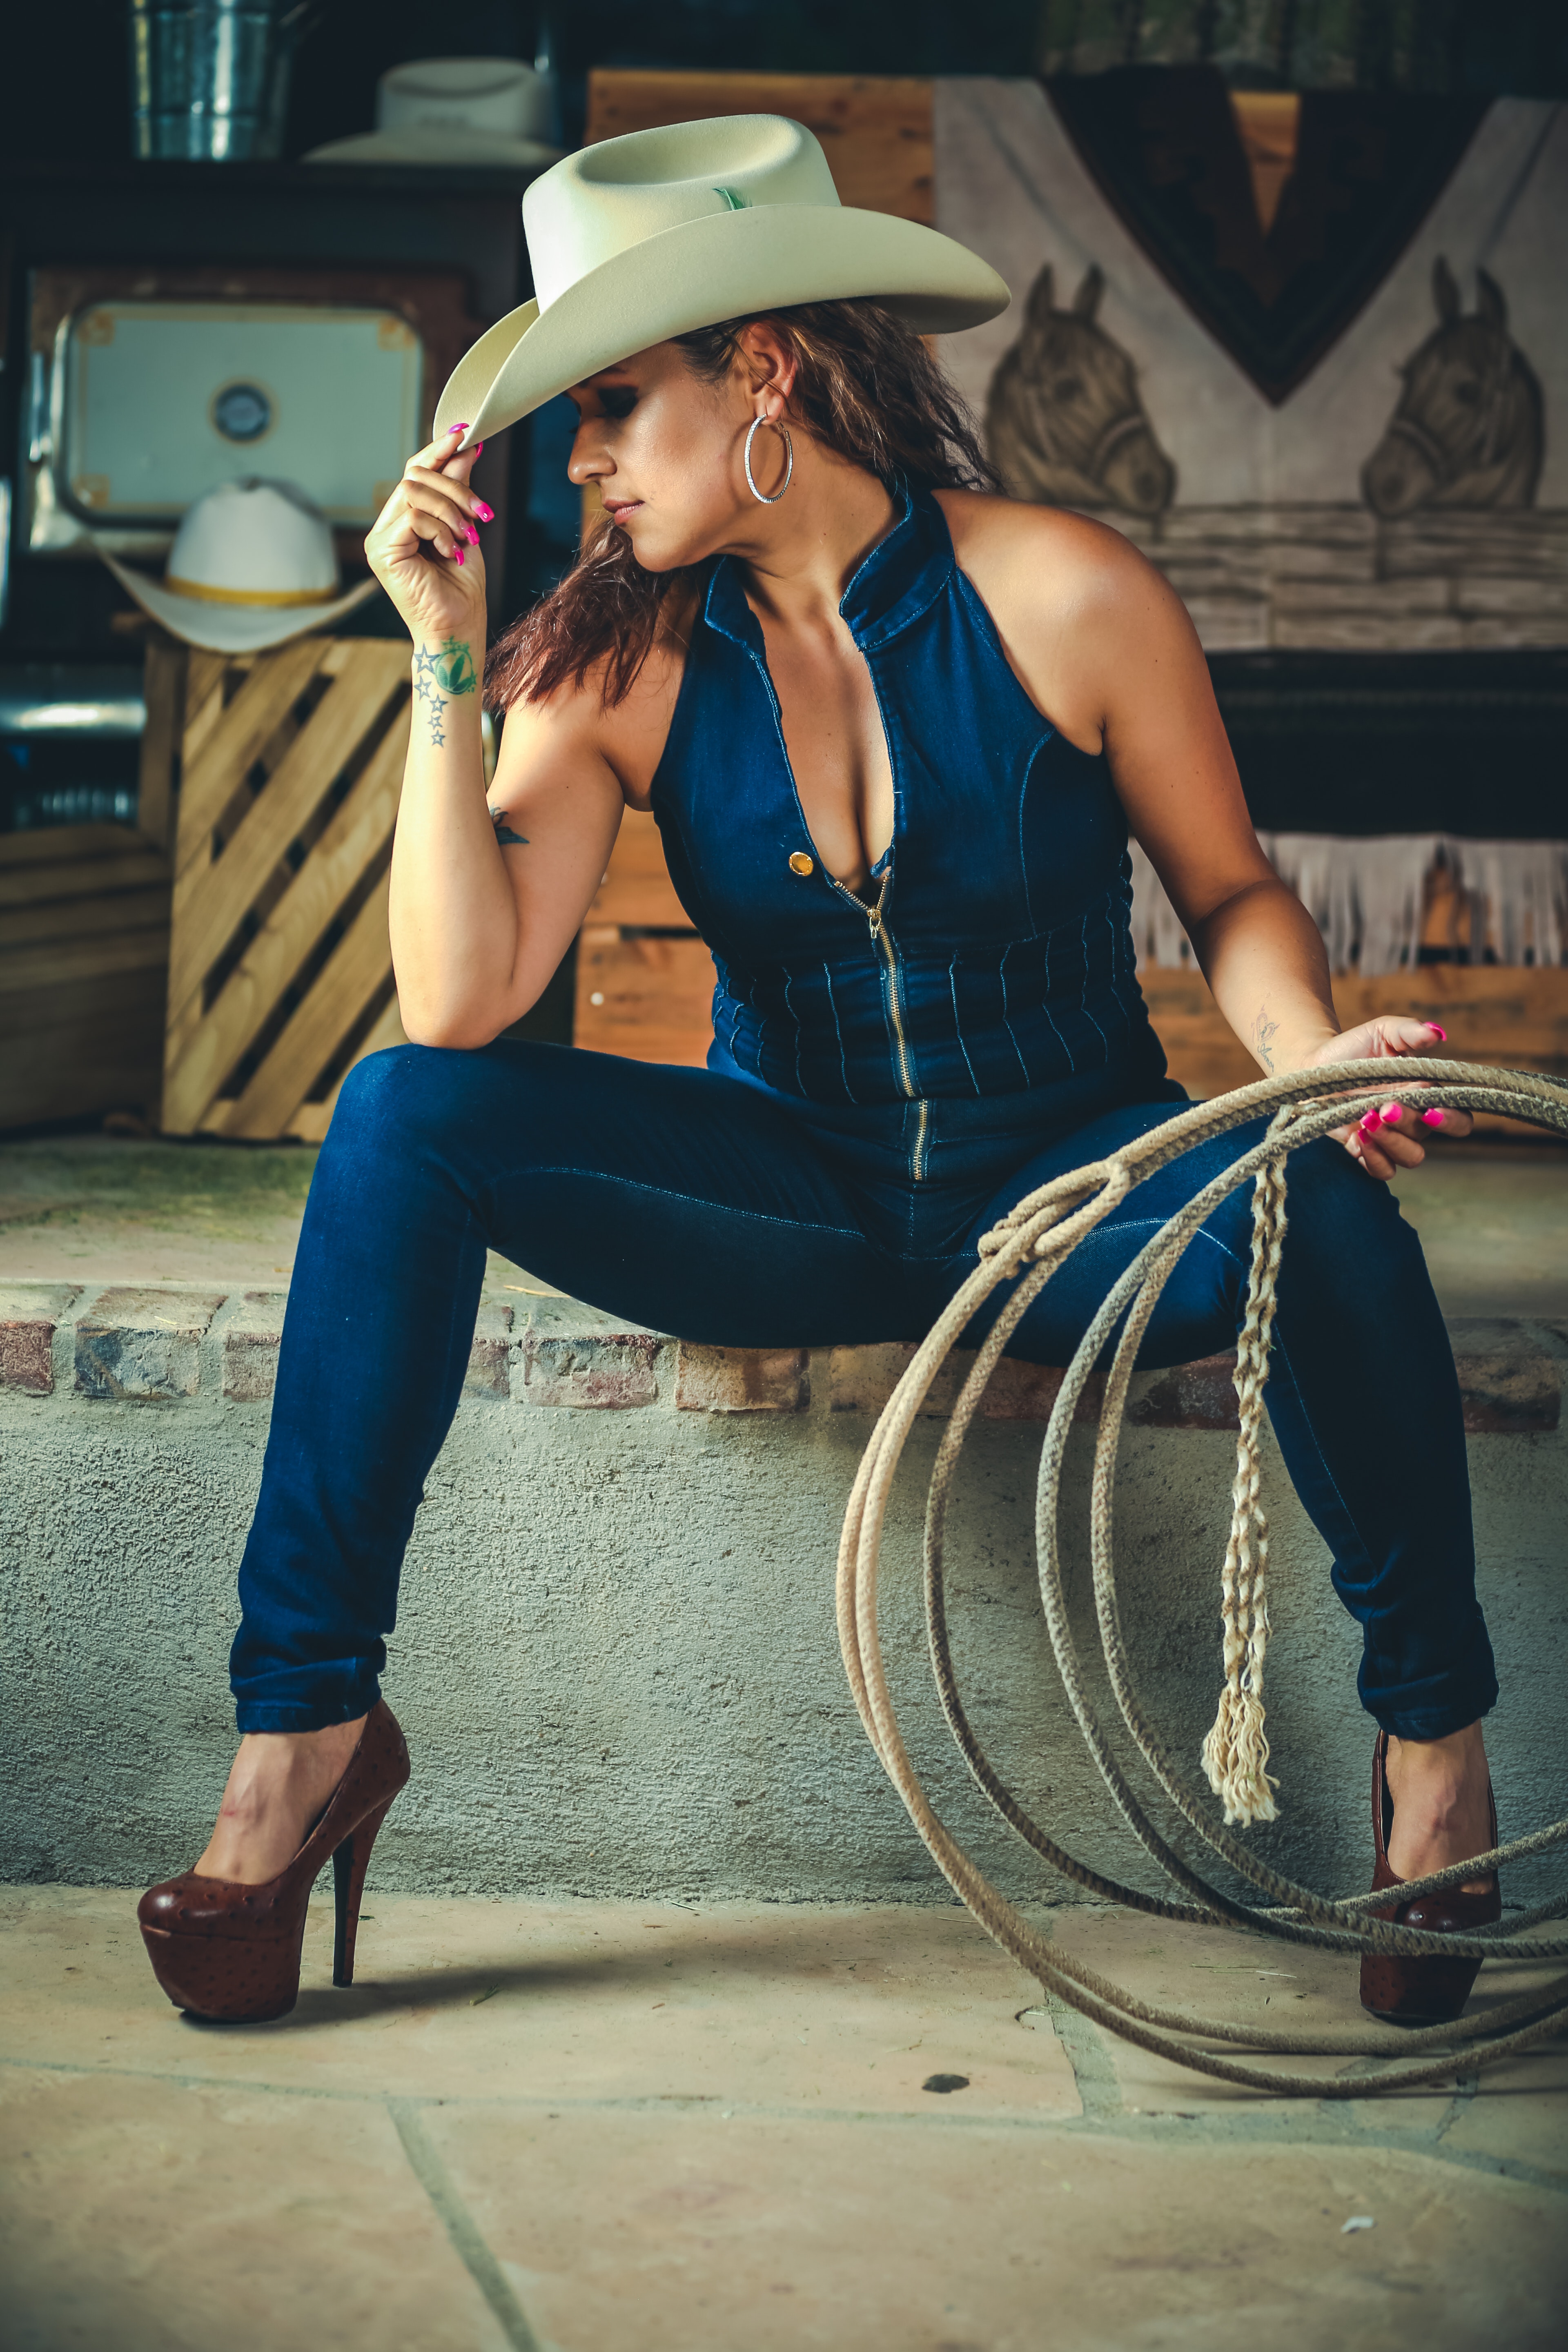
blue, beauty, lady, girl, sitting, fashion accessory, leg, model, headgear, fun, photo shoot